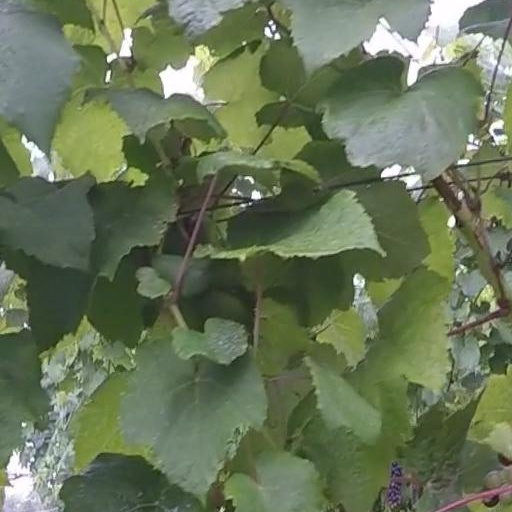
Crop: grape